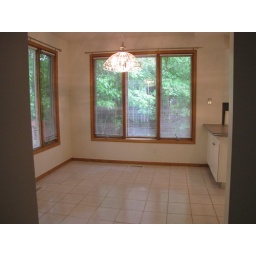
eat in kitchen area house one